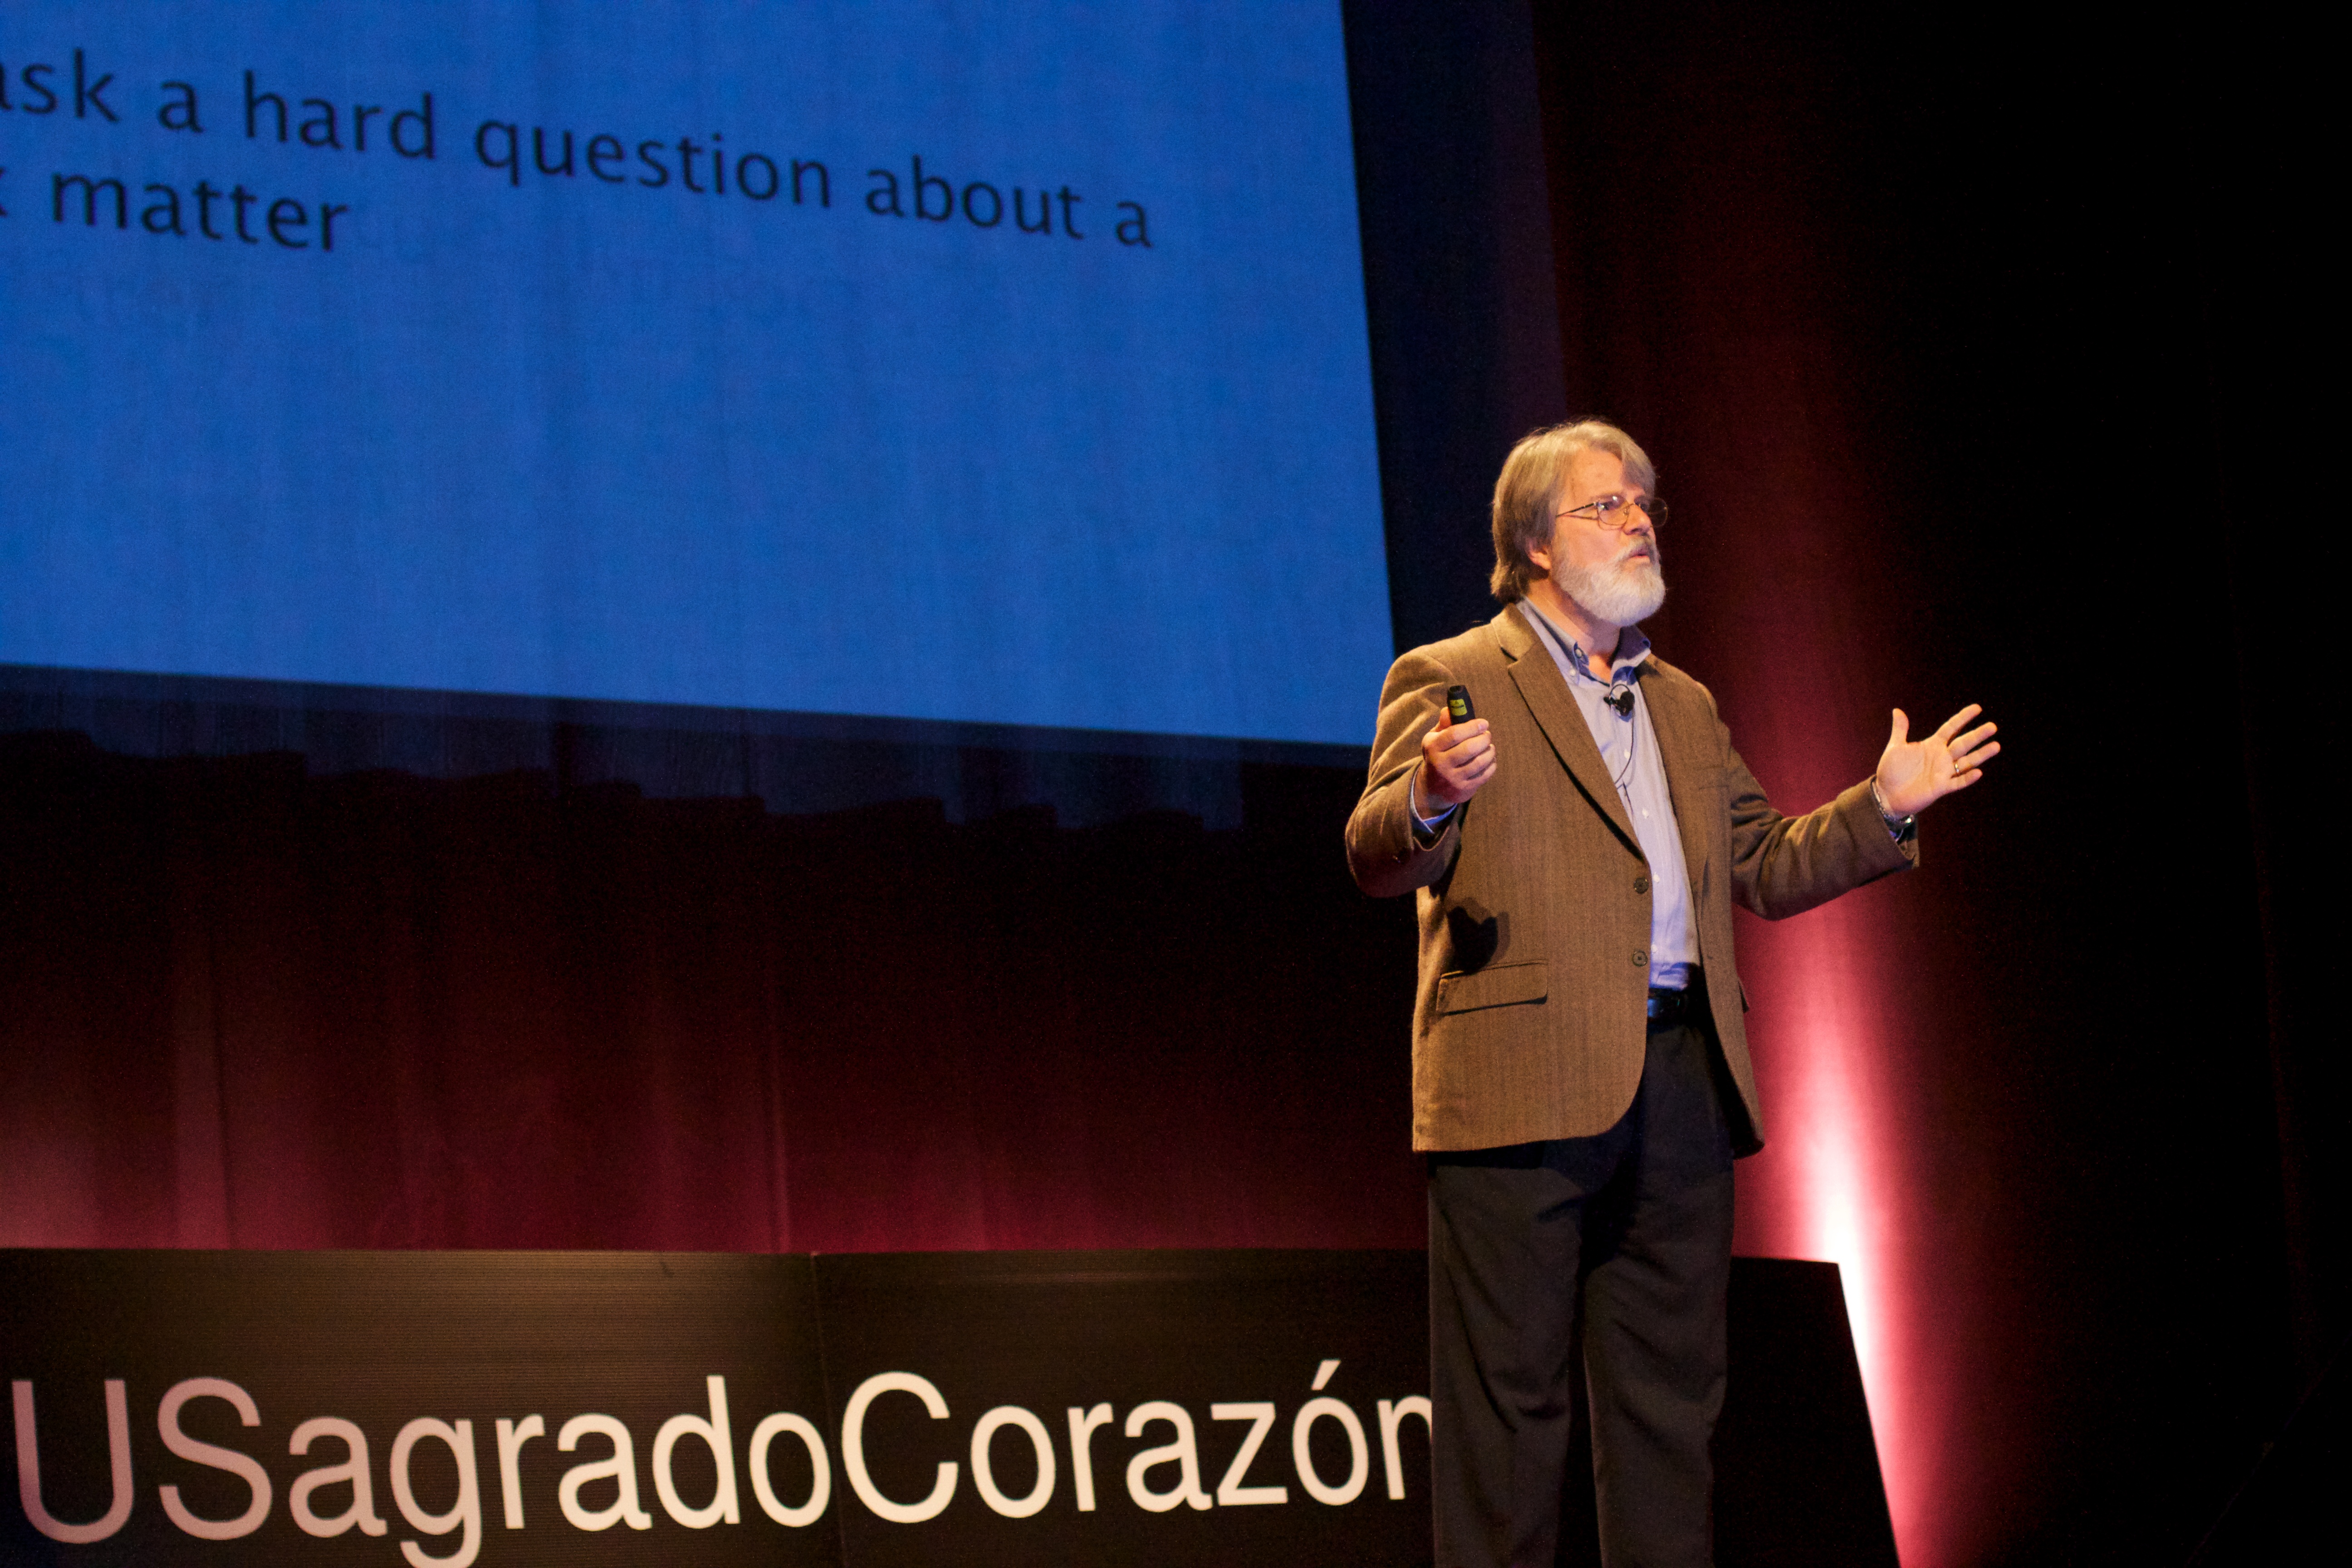
audience, stage, tedxusagrado, musical theatre